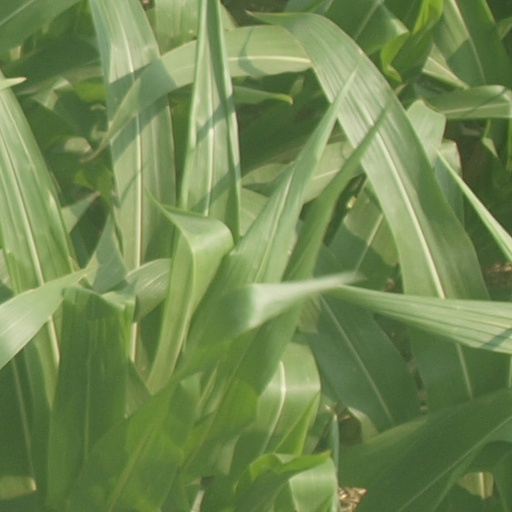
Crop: maize; corn